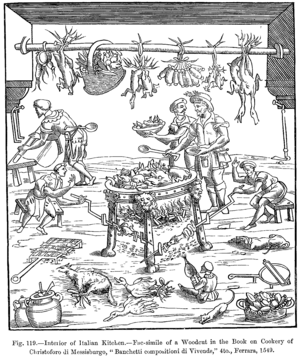
Au moins une dizaine de cuisiniers de l'Europe médiévale et de la Renaissance sont connus par leurs ouvrages : chronologiquement, Guillaume Tirel dit Taillevent, maître Chiquart, Jean de Bockenheim, maestro Martino, Robert de Nola, maître Eberhard, Marx Rumpolt, Cristoforo da Messisbugo, Bartolomeo Scappi, Lancelot de Casteau.
Cristoforo da Messisbugo est un cuisinier italien de la Renaissance, qui fut grand intendant de la Maison d'Este à Ferrare.
Banchetti, composizioni di vivande e apparecchio generale est un manuel de cuisine écrit par Cristoforo da Messisbugo, cuisinier italien de la Renaissance, qui était au service de la Maison d'Este à Ferrare. L'ouvrage a été publié en 1549.